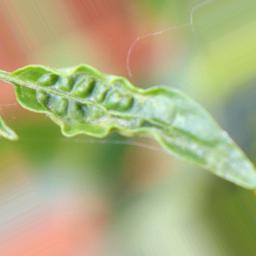
Label: mites_and_trips